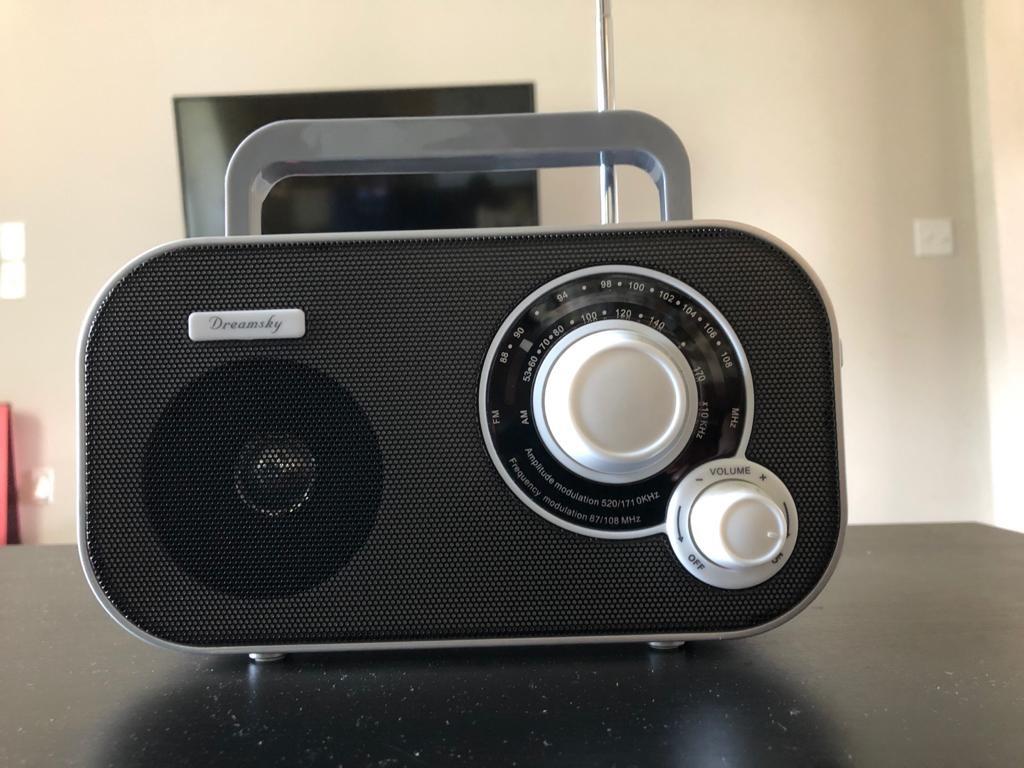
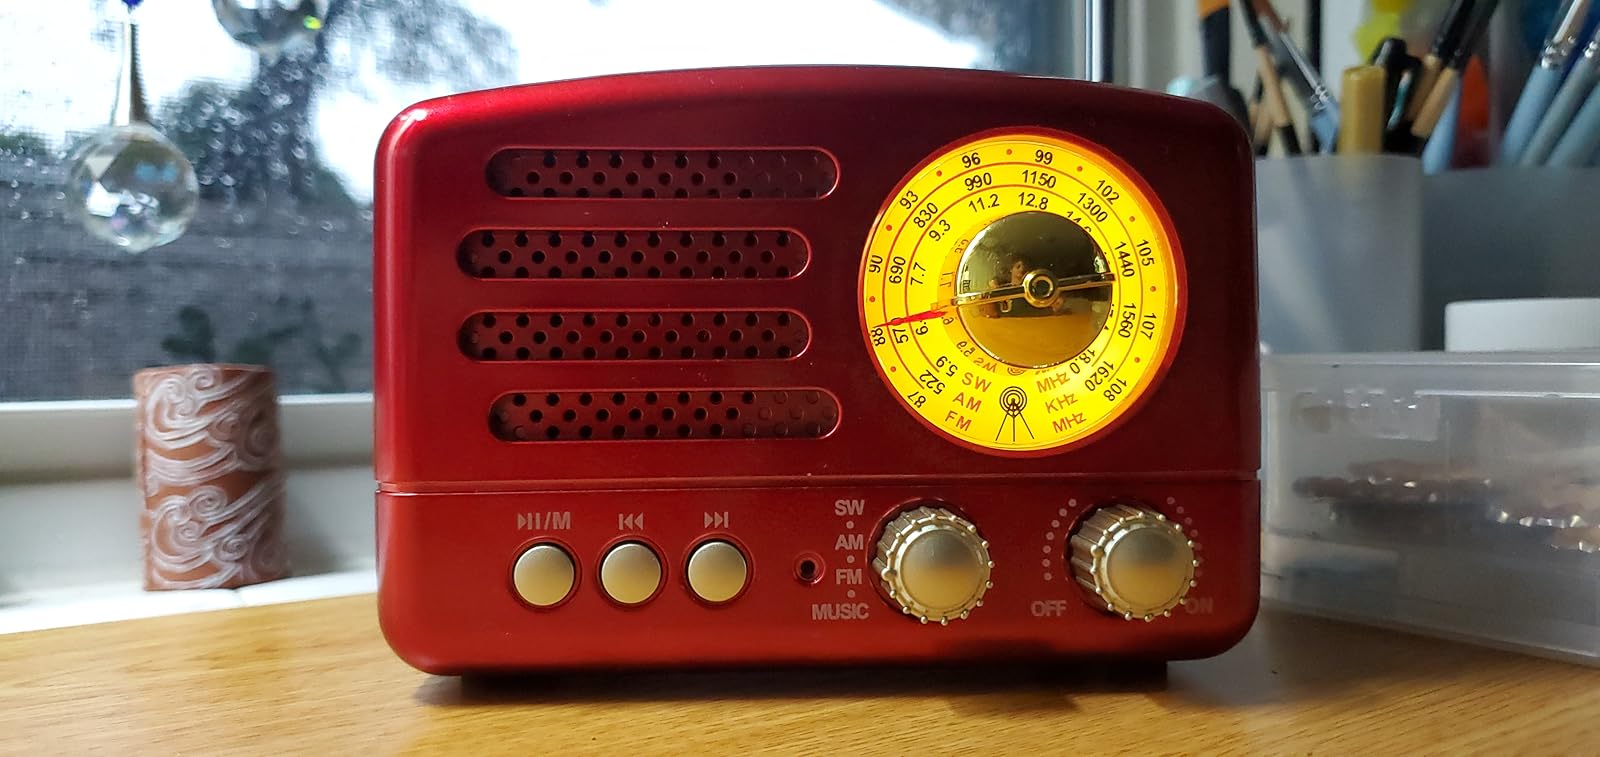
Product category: radio
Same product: no